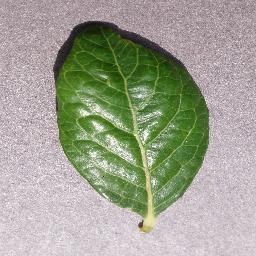
Label: Blueberry___healthy